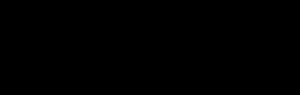
Dekstrin
Dekstrin.
Dekstrin er et kulhydrat som er spaltet fra stivelse i munden. Imodsætning til stivelse, som er en polymer af glukose, dekstrin er korte oligomerer af monosakkarider.